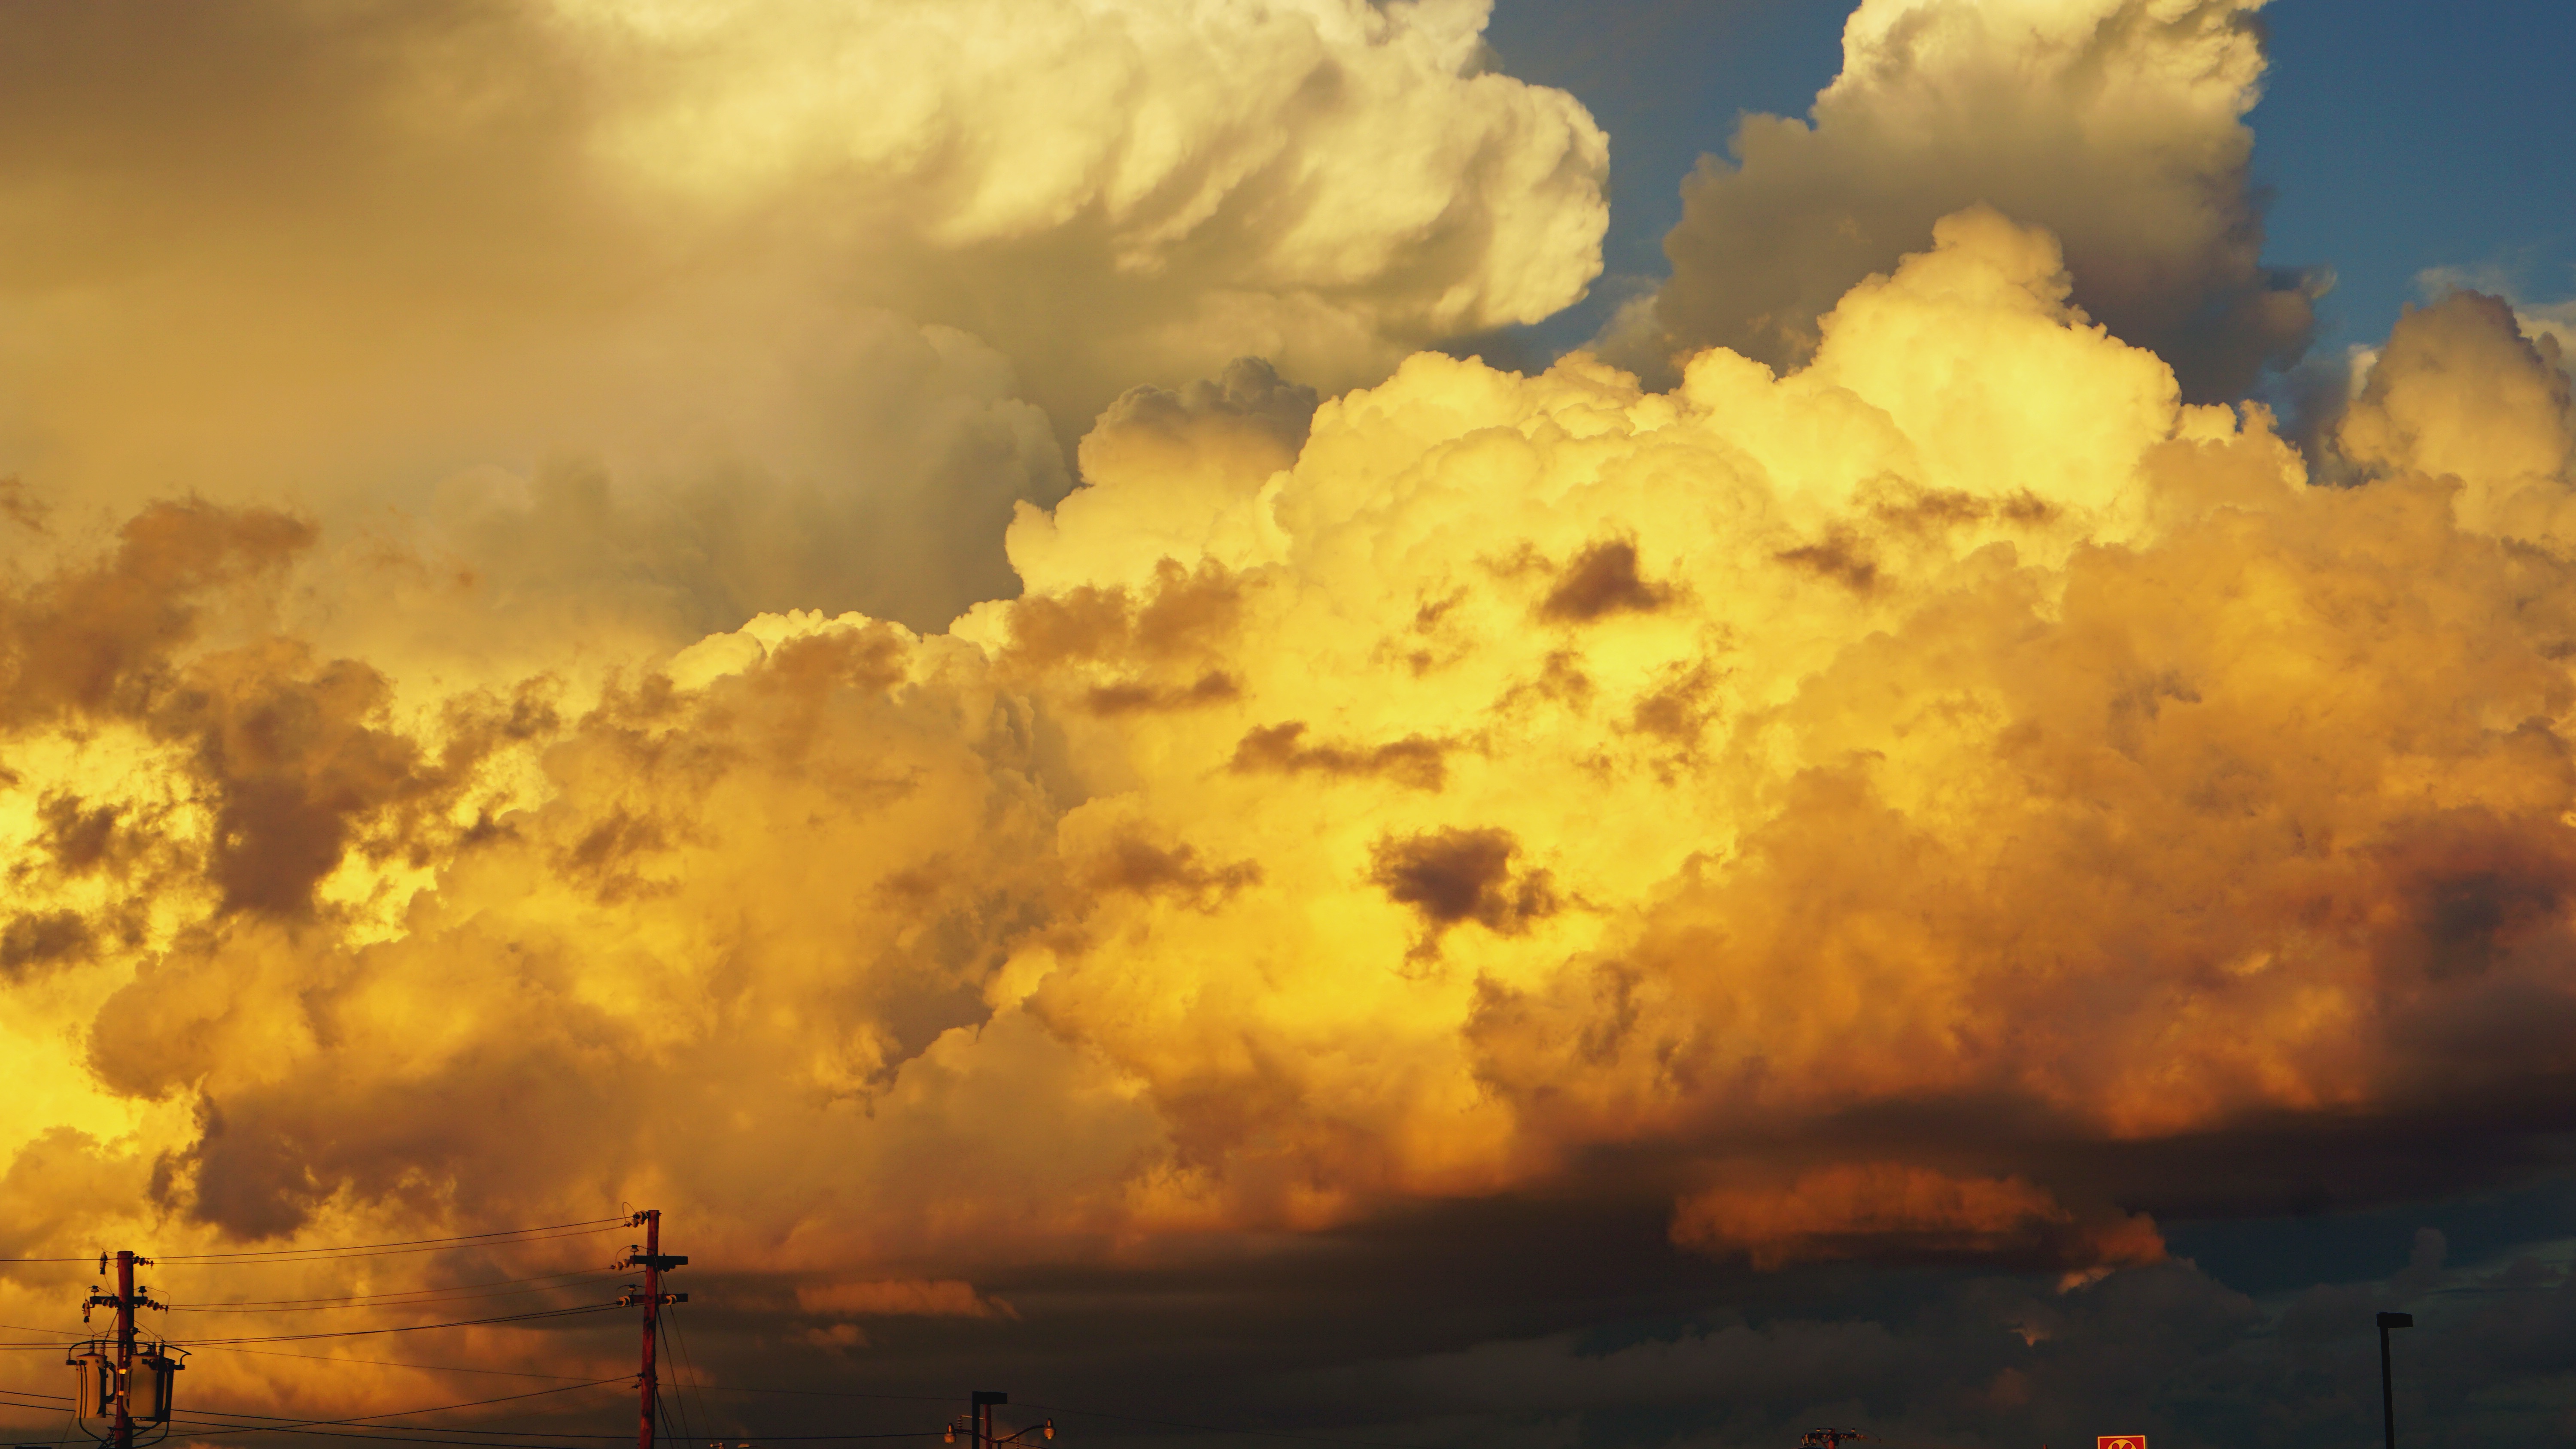
cloud, sky, sunset, sunlight, morning, dawn, atmosphere, dusk, cumulus, afterglow, meteorological phenomenon